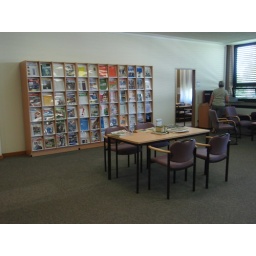
the library beginning to look like a library! The door leads to my office, in the right corner there's the coffee machine